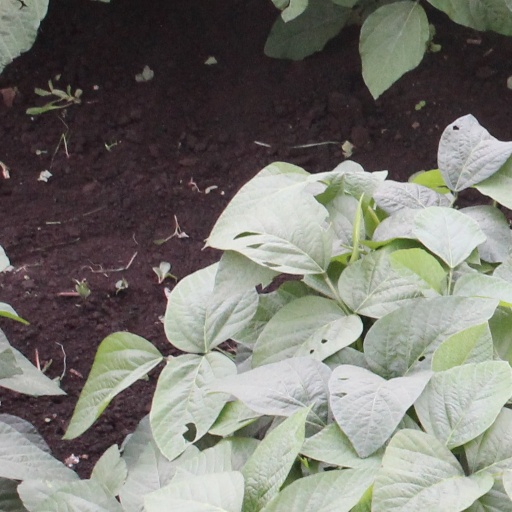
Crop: soybean